Giubiasco

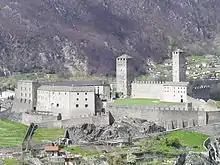
Medieval fortifications above the Roman fortress at Castel Grande

Even with the transition to Roman rule Giubiasco continued to play an important role, probably in connection with the military post of Castel Grande at Bellinzona. Roman items include imported bronze vessels and a silver bowl with two handles in a Roman style. Roman era graves included vessels of clay, metal or glass containing typical Roman grave goods. Additionally, coins and small iron day to day use items have been discovered.